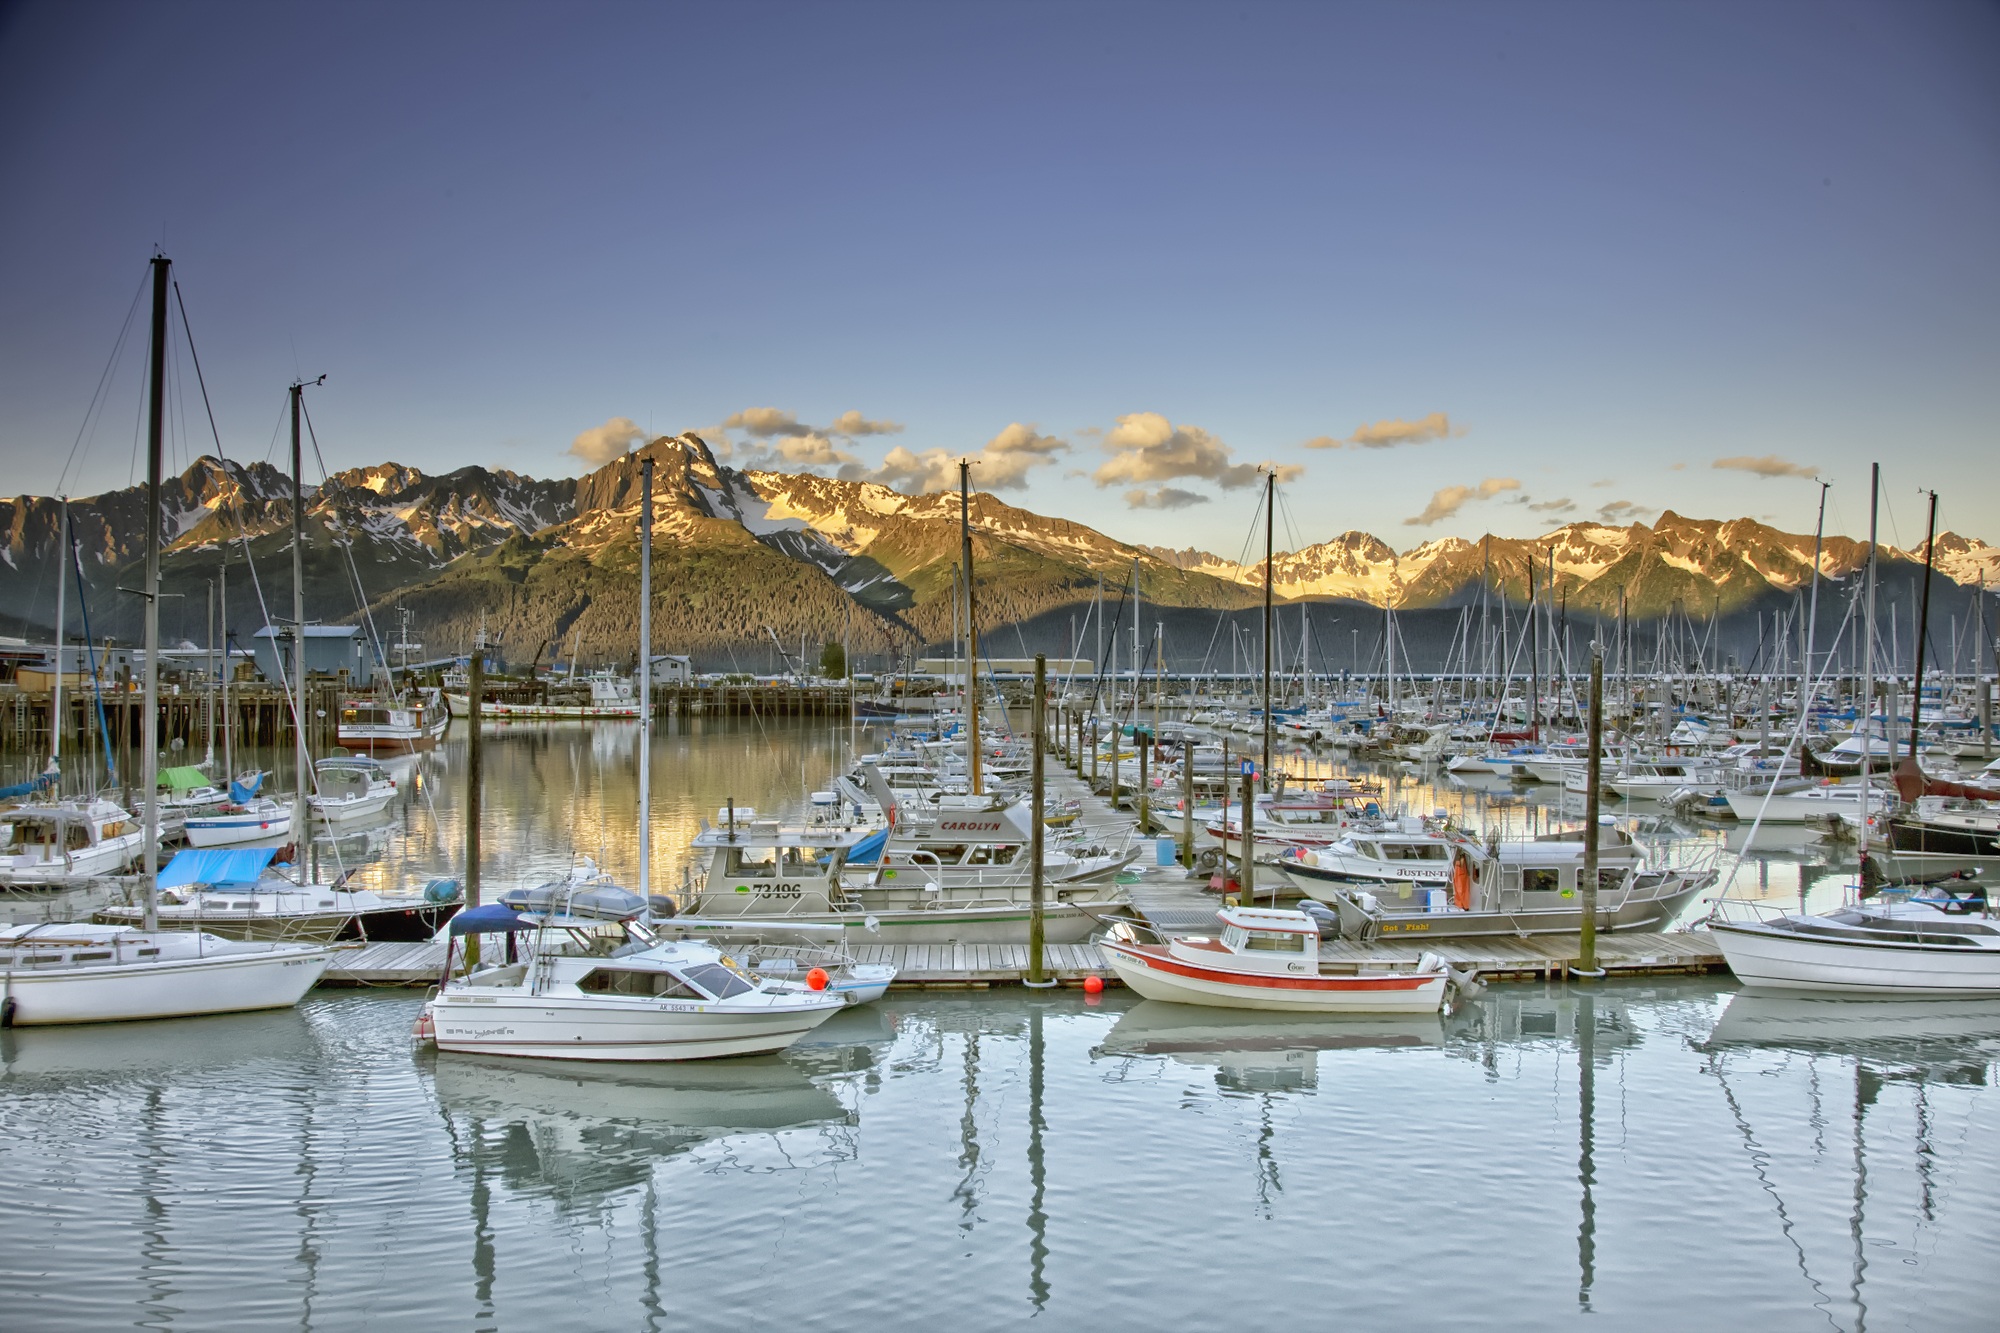
sea, water, nature, dock, sunrise, boat, morning, reflection, vehicle, scenic, bay, harbor, marina, port, outside, seward, mountains, boats, ships, reflections, alaska, watercraft